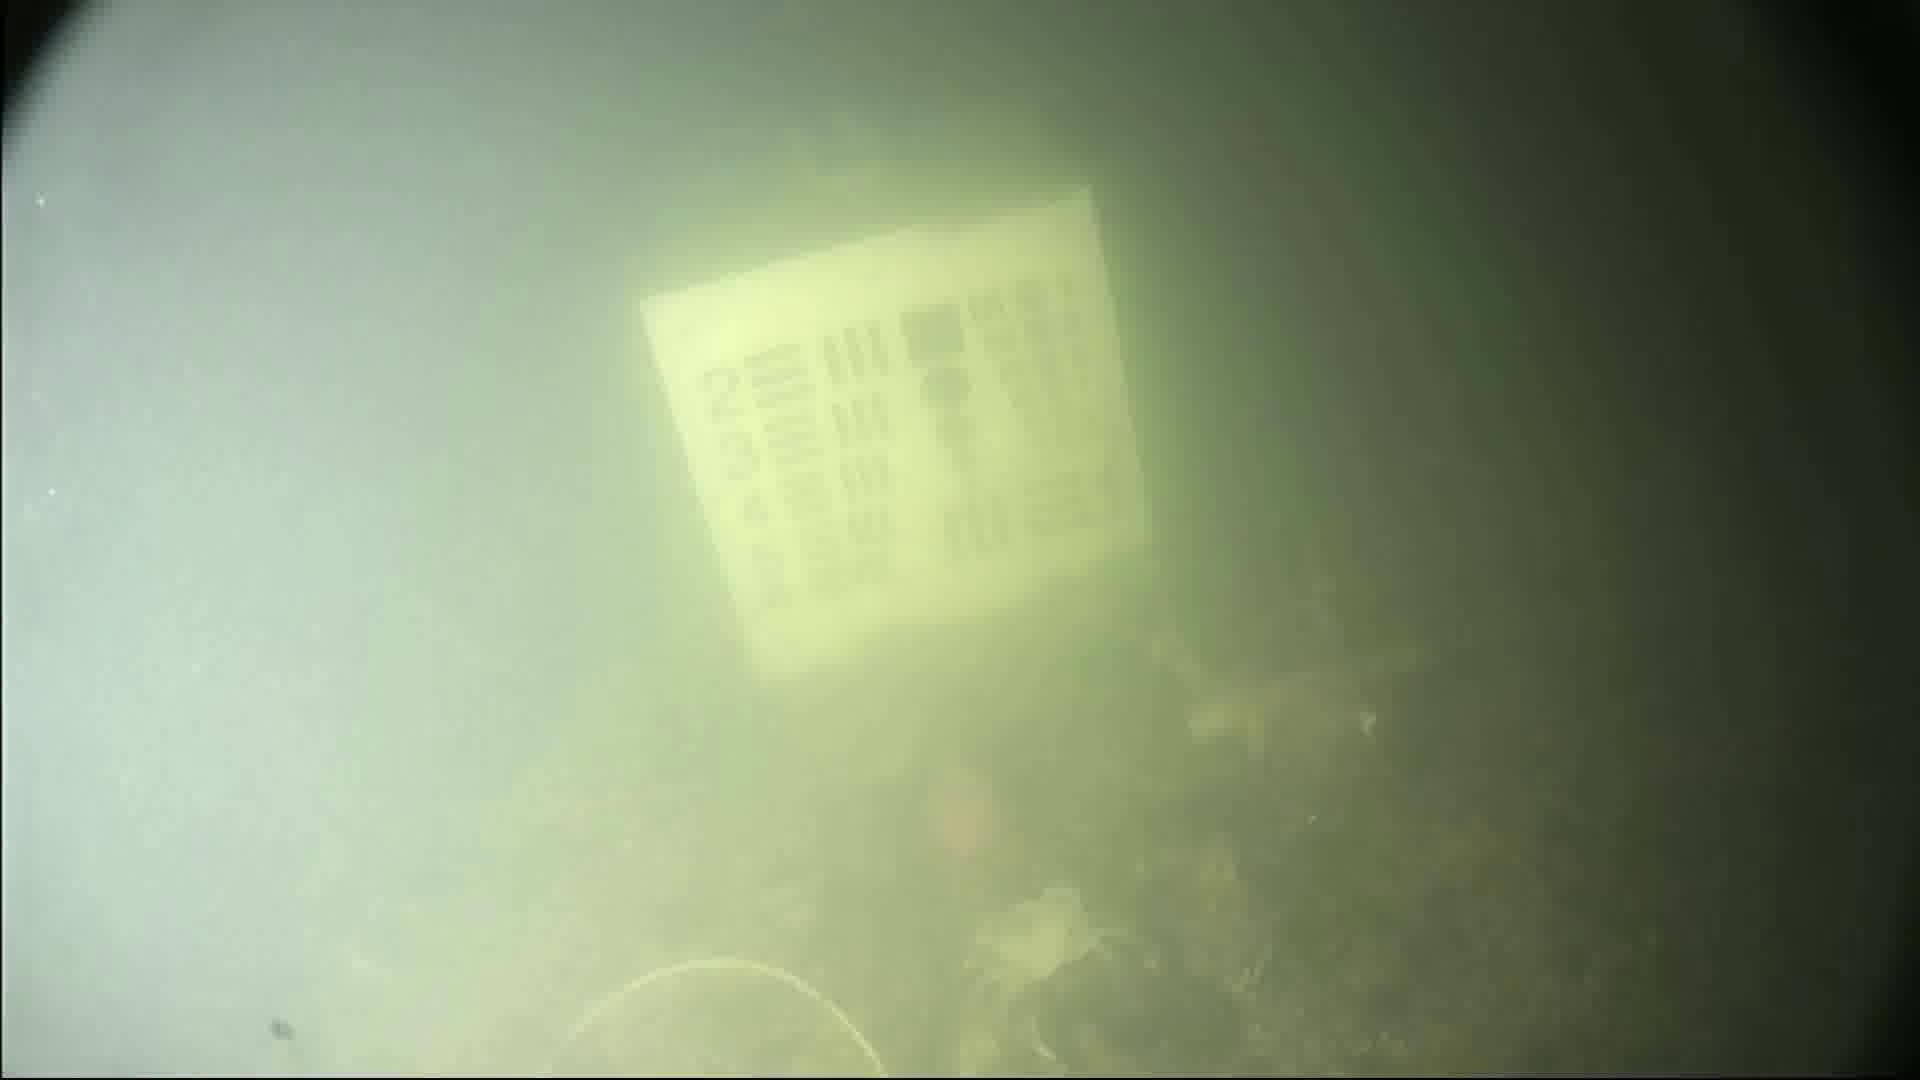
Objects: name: crab
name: fish